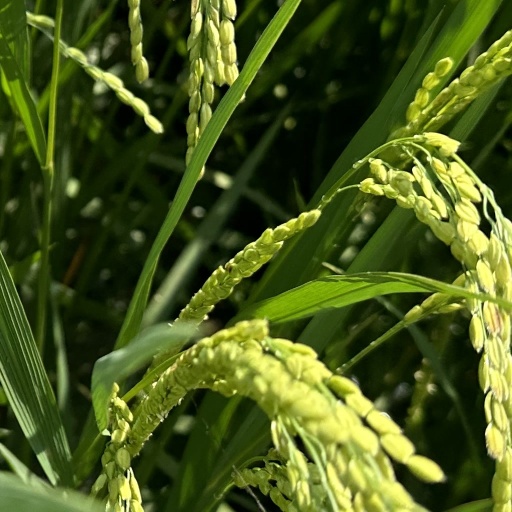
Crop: rice